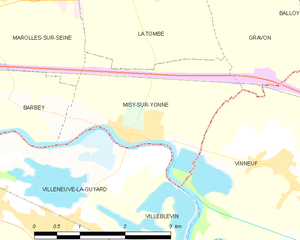
Carte des communes françaises Misy-sur-Yonne